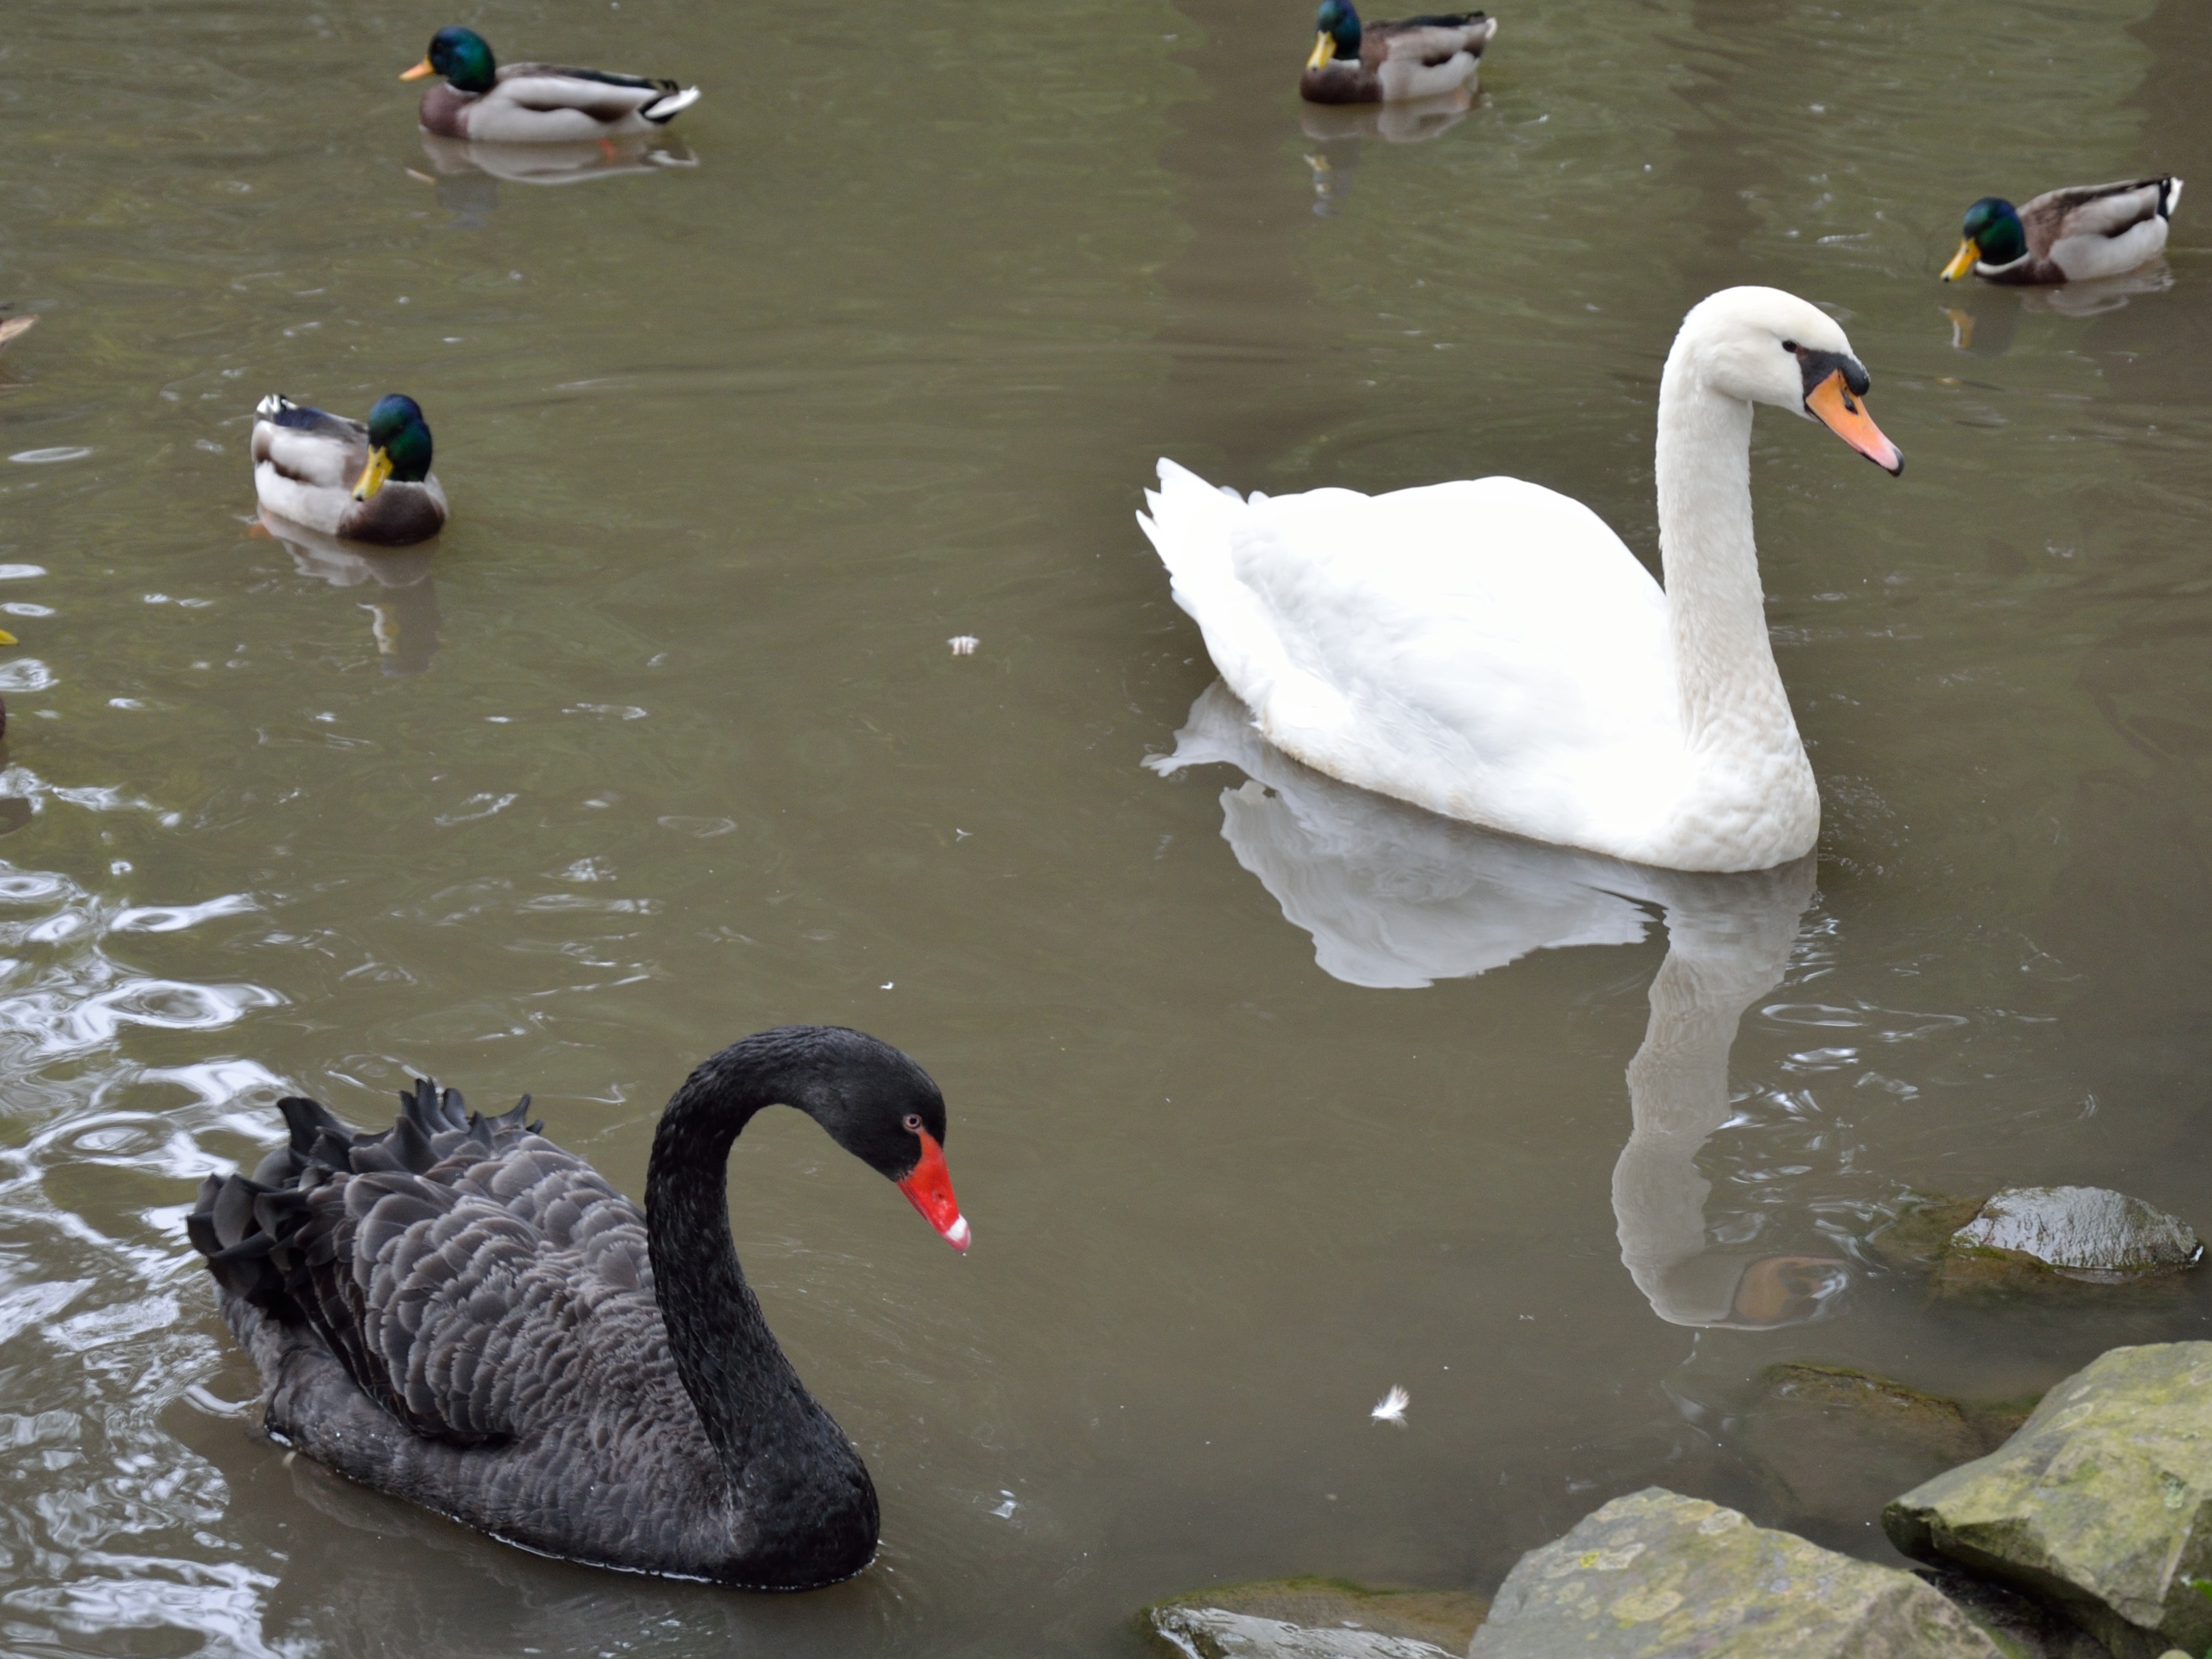
water, nature, bird, black and white, animal, wildlife, beak, fauna, swan, duck, goose, vertebrate, waterfowl, water bird, canard, ducks geese and swans